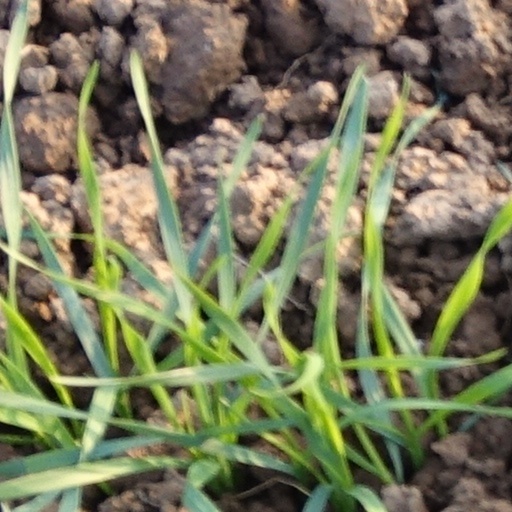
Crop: wheat